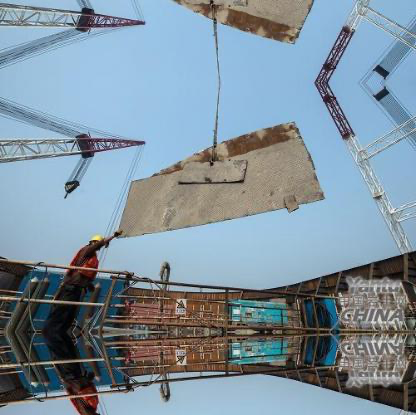
Objects in the image:
label: helmet